History of Prayagraj

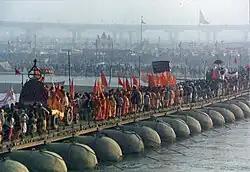

Prayagraj, also known as "Ilahabad" or "Allahabad" in an anglicized version in Roman script, and anciently "Prayag", is a city situated on an inland peninsula, surrounded by the rivers Ganges and Yamuna on three sides, with only one side connected to the mainland Doab region, of which it is a part. This position is of importance in Hindu scriptures for it is situated at the confluence, known as Triveni Sangam, of the holy rivers. As per Rigveda the Sarasvati River (now dried up but believed to be flowing under the river Ganges) was part of the three river confluence in ancient times. It is one of four sites of the Kumbh Mela, an important mass Hindu pilgrimage.